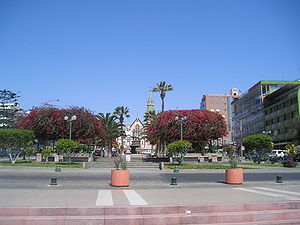
Arica
Plaza de Colón i Arica
Arica er en kommune og havneby i Chile. Den er hovedstad i landets nordligste region Arica og Parinacota samt i provinsen Arica og har et indbyggertal på 210.216 pr. 2012. Arica er samtidig Chiles nordligste by beliggende blot 18 km fra grænsen til Peru. Byen ligger, hvor de to frodige dale, Azapa og Lluta, der skærer sig gennem Atacamaørkenen, mødes.